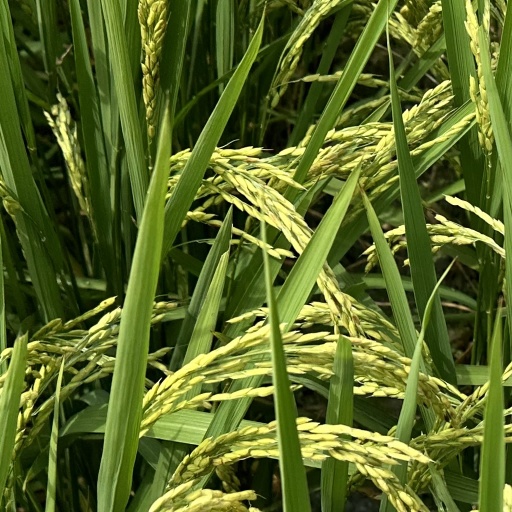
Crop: rice